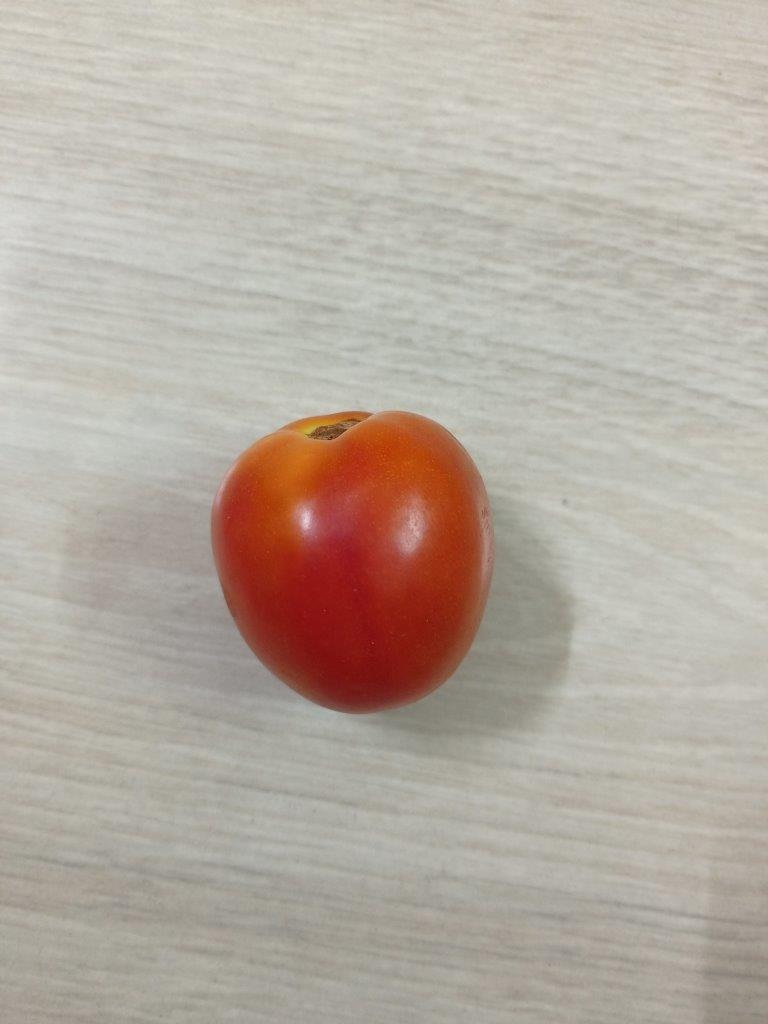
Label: Fresh